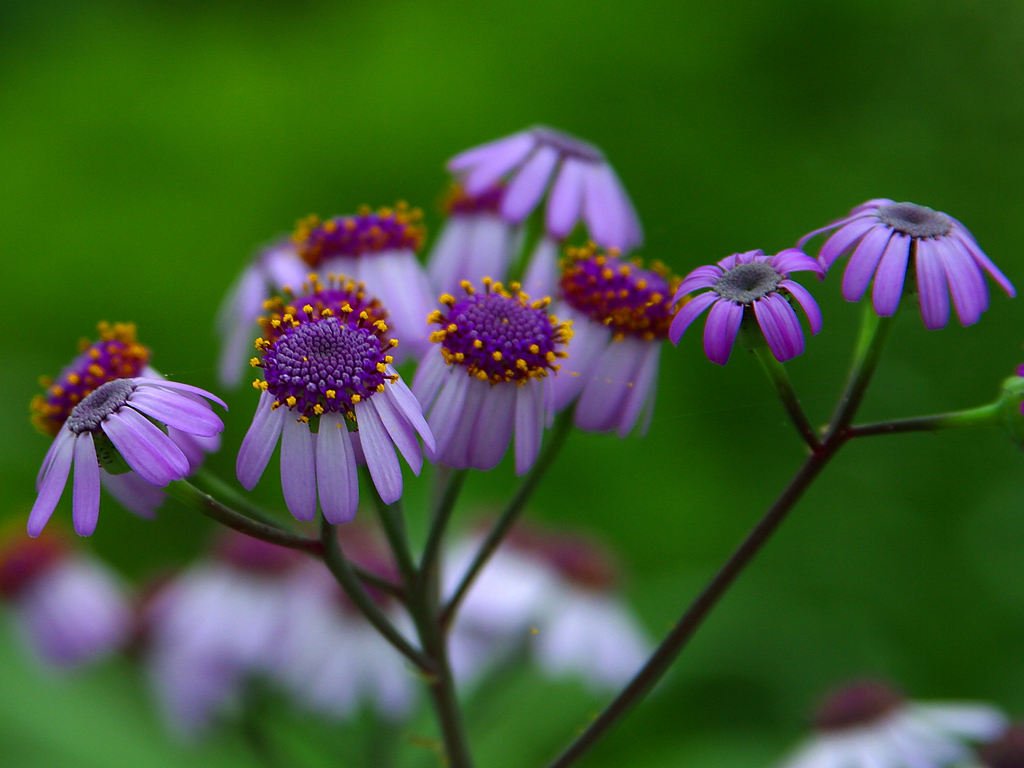
nature, blossom, plant, meadow, flower, purple, petal, bloom, daisy, herb, color, botany, flora, wildflower, flowers, close up, beautiful, nectar, macro photography, flowering plant, daisy family, annual plant, land plant